Popular Electronics

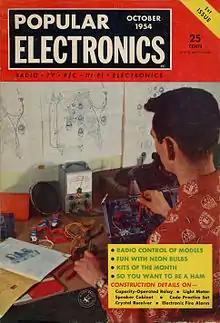
The cover of the premiere issue of "Popular Electronics" magazine

"Radio & Television News" was a magazine for professionals and the editors wanted to create a magazine for hobbyists. Ziff-Davis had started "Popular Aviation" in 1927 and "Popular Photography" in 1934 but found that Gernsback Publications had the trademark on Popular Electronics. It was used in "Radio-Craft" from 1943 until 1948. Ziff-Davis bought the trademark and started "Popular Electronics" with the October 1954 issue.